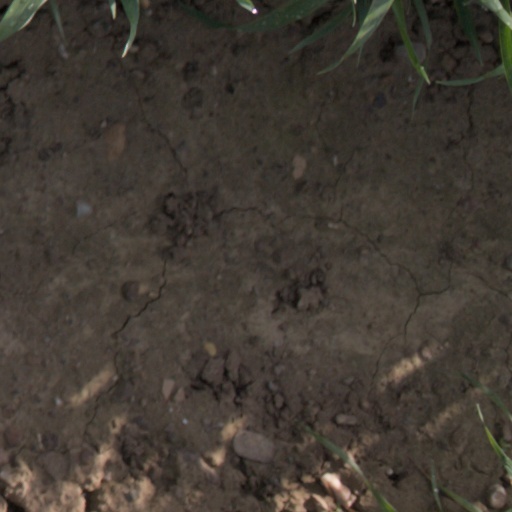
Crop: wheat